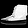
Label: Sneaker